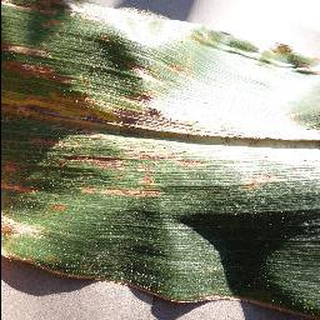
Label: corn_cercospora_leaf_spot